Gordion

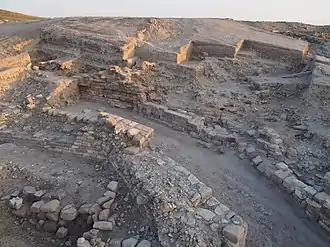
Approach road to the South Gate at Gordion

The Gordion Project renewed excavations in 2013, focusing on the southern fortifications and revealing a new approach and gateway to the Citadel Mound. This new South Gate was originally constructed during the 9th century BC, broadly contemporaneous with the Early Phrygian phase of the East Citadel Gate. The South Gate approach saw further modification with bastions added in the 8th and 6th centuries, and the walled causeway leading to the gate ultimately reached over 65 m long, the longest known for a citadel gate in Anatolia. As elsewhere on the Citadel Mound, the Middle Phrygian phase of the South Gate made use of large polychromatic blocks. In 2017 a sculpted stone lion was discovered at the entrance to the South Gate.